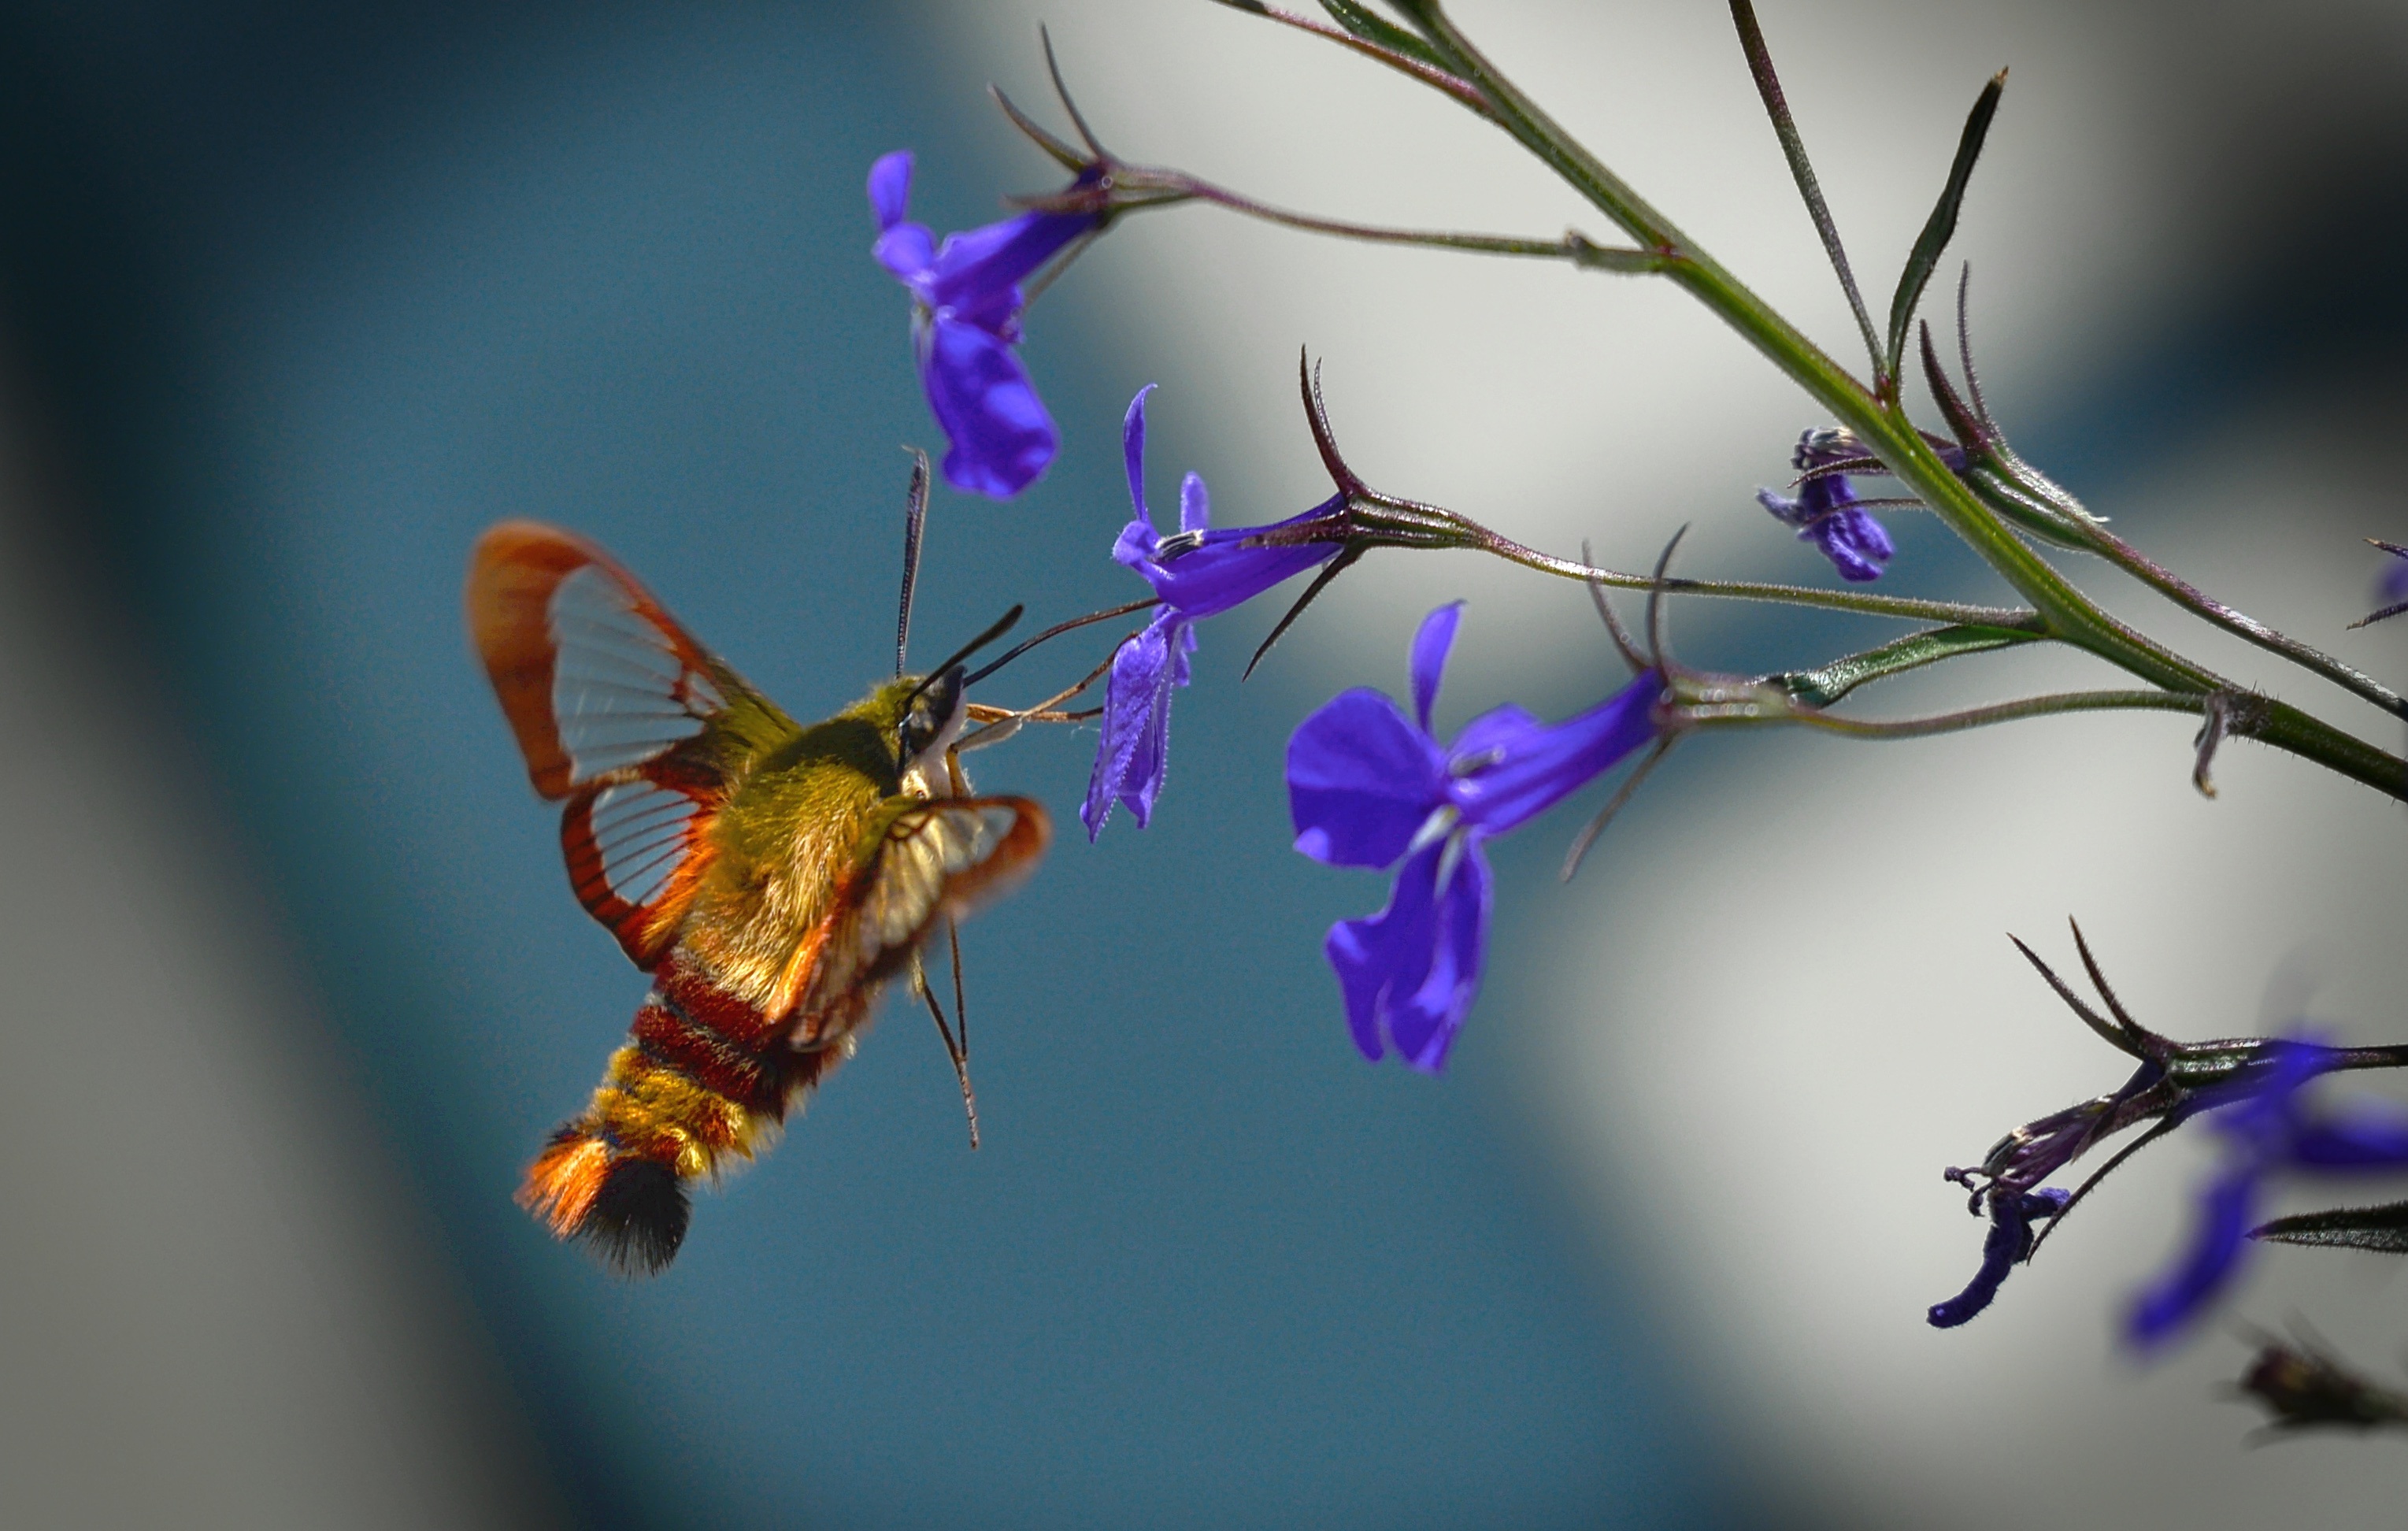
nature, photography, flower, fly, summer, pollen, insect, macro, butterfly, garden, flora, fauna, invertebrate, flowers, close up, canada, bee, quebec, fast, nectar, macro photography, arthropod, honey bee, pollinator, hummingbird sphinx moth, on site, membrane winged insect